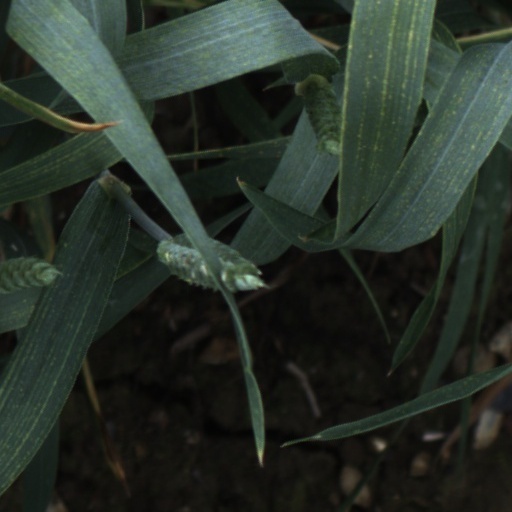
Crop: wheat